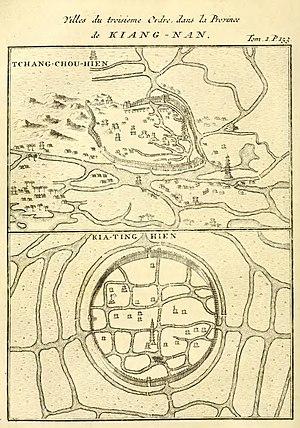
""Villes du troisieme Ordre, dans la Province de Kiang-nan: Tchang-chou-hien